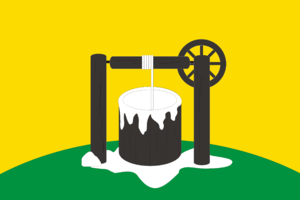
Solikamsk
Solikamsk er en by i Perm kraj i Rusland. Den ligger omkring 190 km nord for Perm og 25 km nord for nabobyen Berezniki. Solikamsk er den tredje største by i Perm kraj med 94.628 indbyggere.